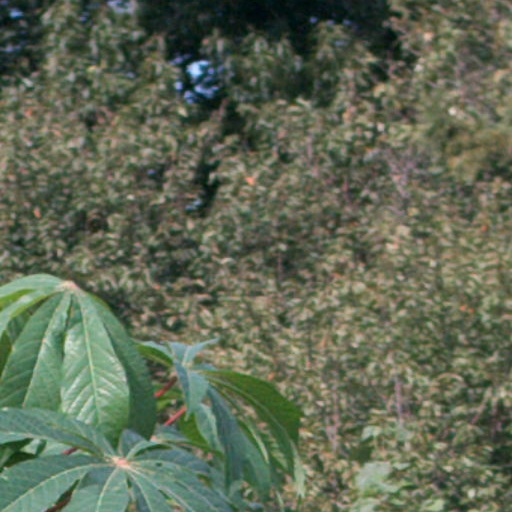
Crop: cassava